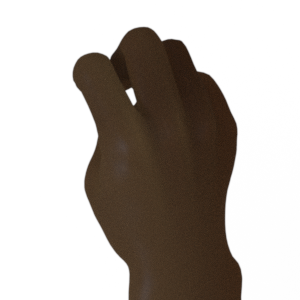
Label: rock